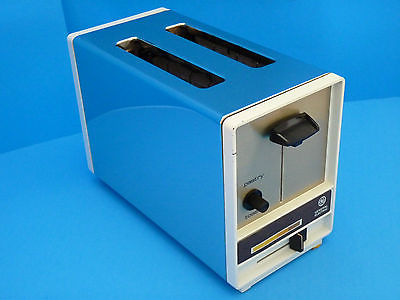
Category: toaster